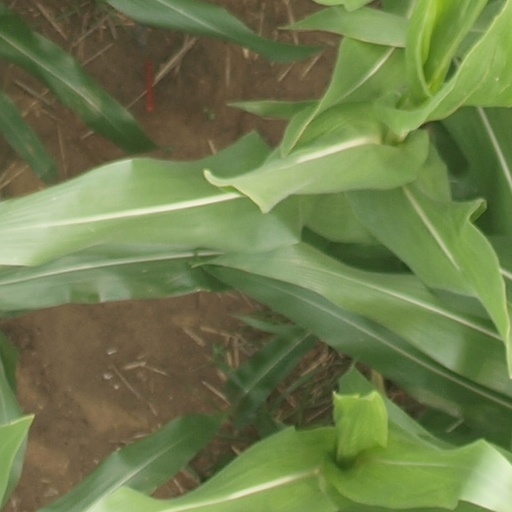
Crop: maize; corn